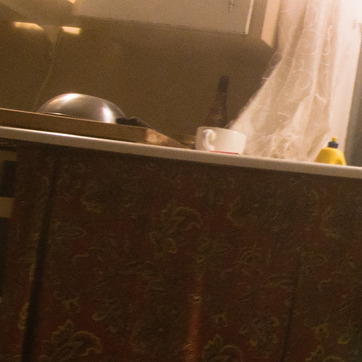
Material: fabric